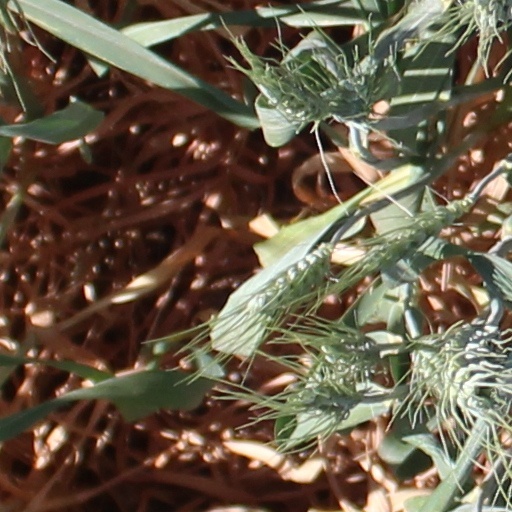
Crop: wheat